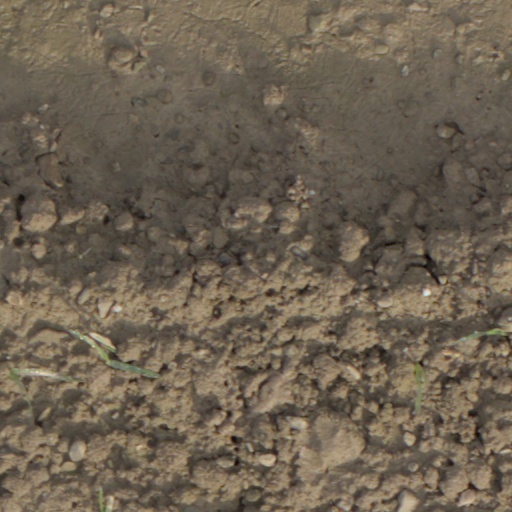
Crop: wheat